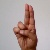
The image shows a hand gesture representing the letter 'U' in Indian Sign Language.